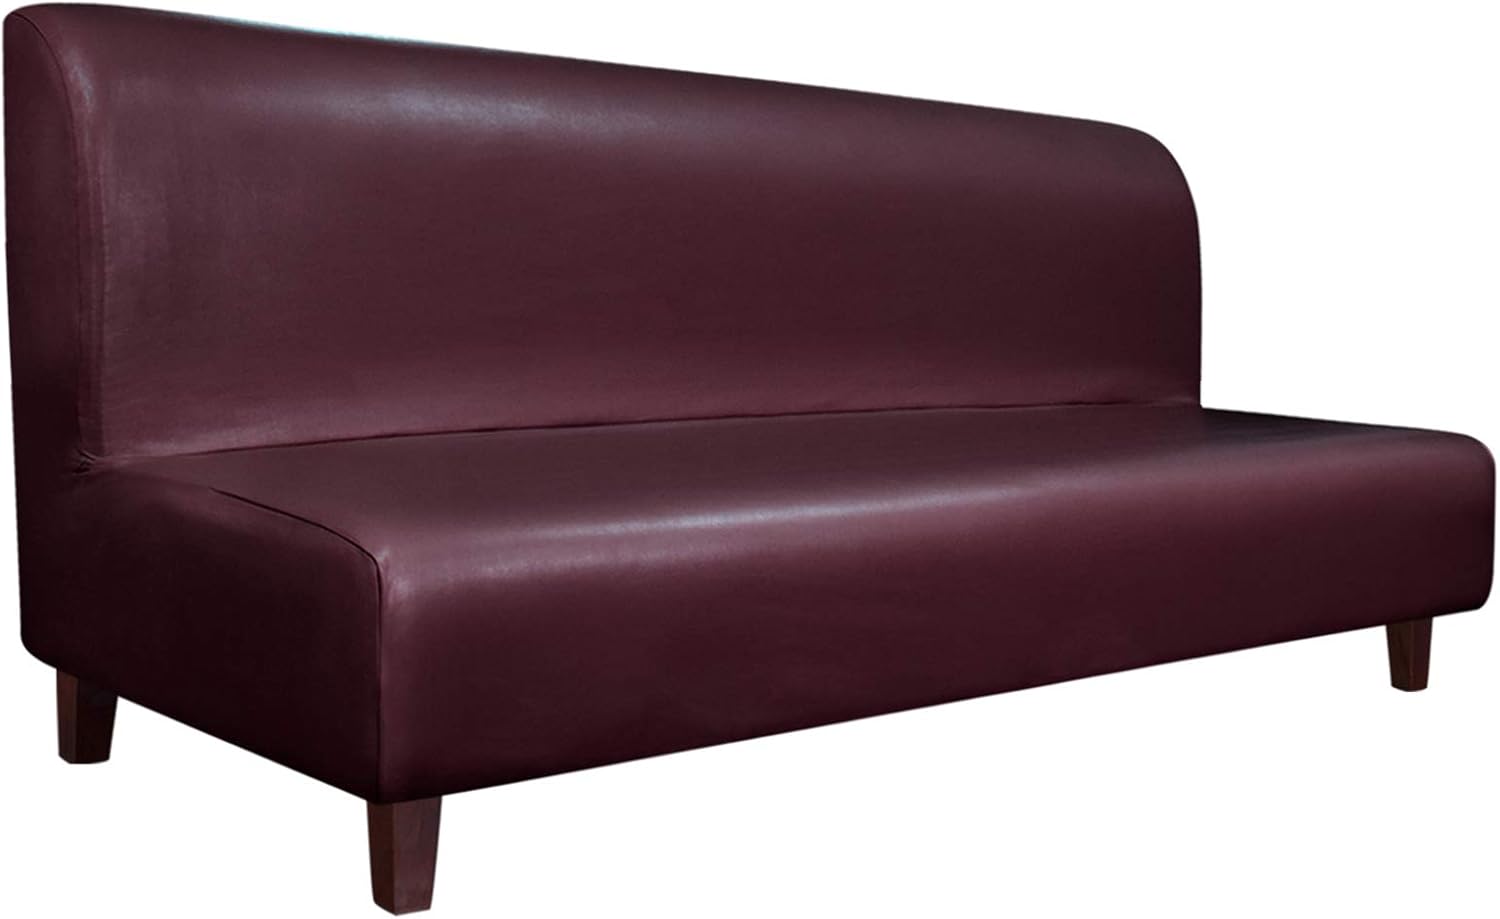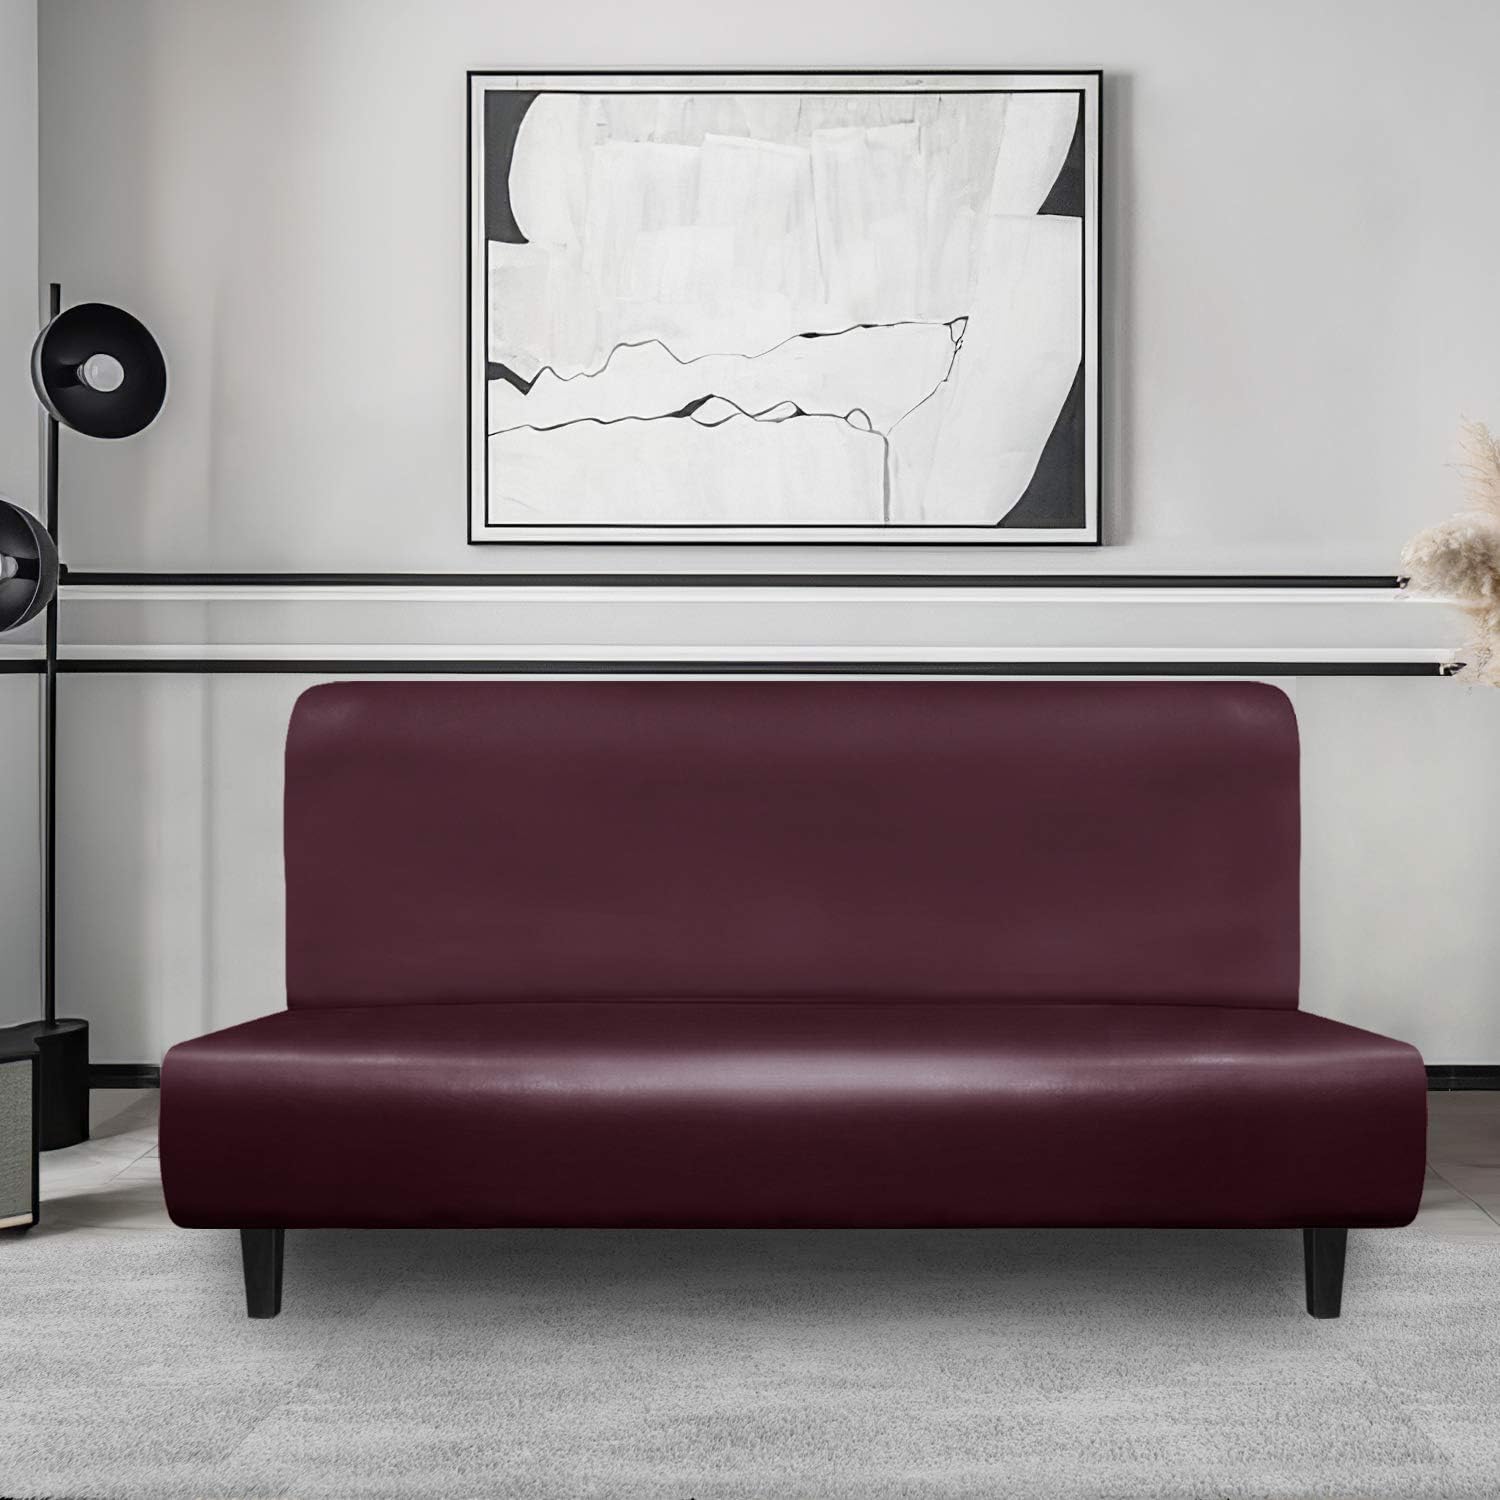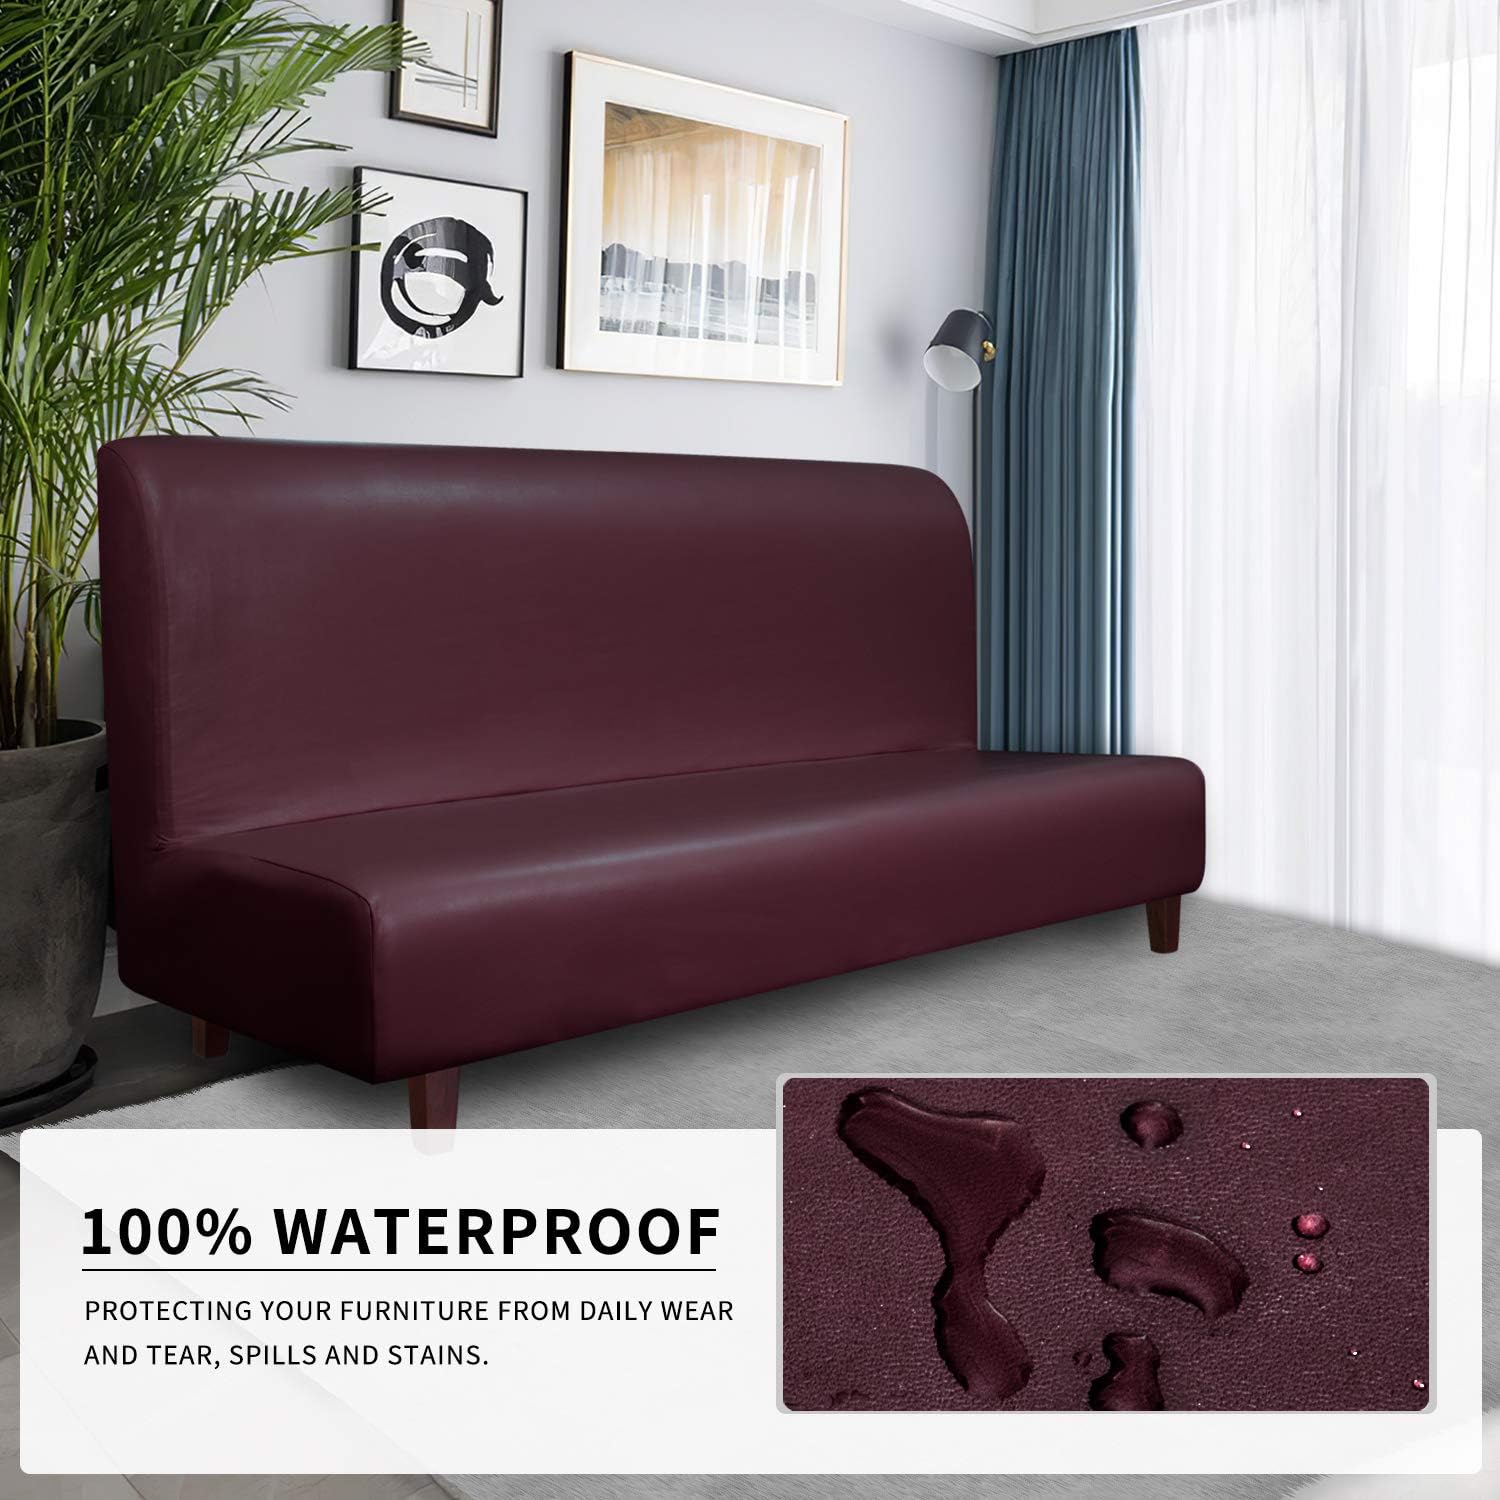
Easy-Going PU Leather Armless Slipcovers Waterproof Stretch Sofa Covers Stretch Furniture Protector Anti-Slip Elastic Strap Shield Pets Kids Children Cats Dogs(Futon,Wine)
Category: Amazon Home
Easy-Going brand household,The brand's goal:to make homes more comfortable Soft Material: Stretchy materials: 50% Polyester + 10% Spandex + 40% PU Elastic Bottom: Give furniture a whole protection Utility: Give a fresh look and comfortable feeling while protecting furniture against stains, wear and tear. Easy Care: Machine washable in cold water. Wash separately at gentle cycle. Using mild laundry detergent. Do not bleach. Easy to Install: Just slip on. (Installation Instructions Included). Advisement: 1.100% Waterproof 2. Because slipcover is elastic, do not iron. If ironed, will lose some elsticity 3. Due to different computer/screen displays, the color of the product may be a bit different from the picture. And because we are making our products by hand, there may be a deviation of about 2 cm. Risk free purchase: 30 day money-back guarantee!
Features: Polyester,spandex | STRETCH FIT: Stretchy materials: 50% Polyester + 10% Spandex + 40% PU; With elastic straps, fitting Recliner: 65"-70"; Please Measure Before Purchasing; See Measuring Guide in Photos | MAGIC: Change your fabric futon into the leather futon instantly. What a bargain: You can enjoy the elegant and comfort of the leather futon with a low price. Our high-end leather futon slipcovers can freshen your home decoration. Excellent quality and reasonable price | PROTECT: 100% waterproof, Leather slipcovers give a luxurious look while protecting your furniture from daily wear and tear, spills and stains. Only need to wipe with a soft wet cloth when there are stains on the surface of the slipcovers | EASY TO INSTALL: Check the installation guide carefully, it can be finished within 10 minutes by one person PACKAGE:One piece slipcover | EASY CARE & WARRANTY: Machine washable, wash at temperature around 30 degrees Celsius, mild laundry detergents are advised, please do not bleach，do not iron We stand behind all of our high quality products so we offer a 30 days No Question Asked on all our sofa covers. Please contact us (through Amazon if past the standard return window) and we will be pleased to assist you.